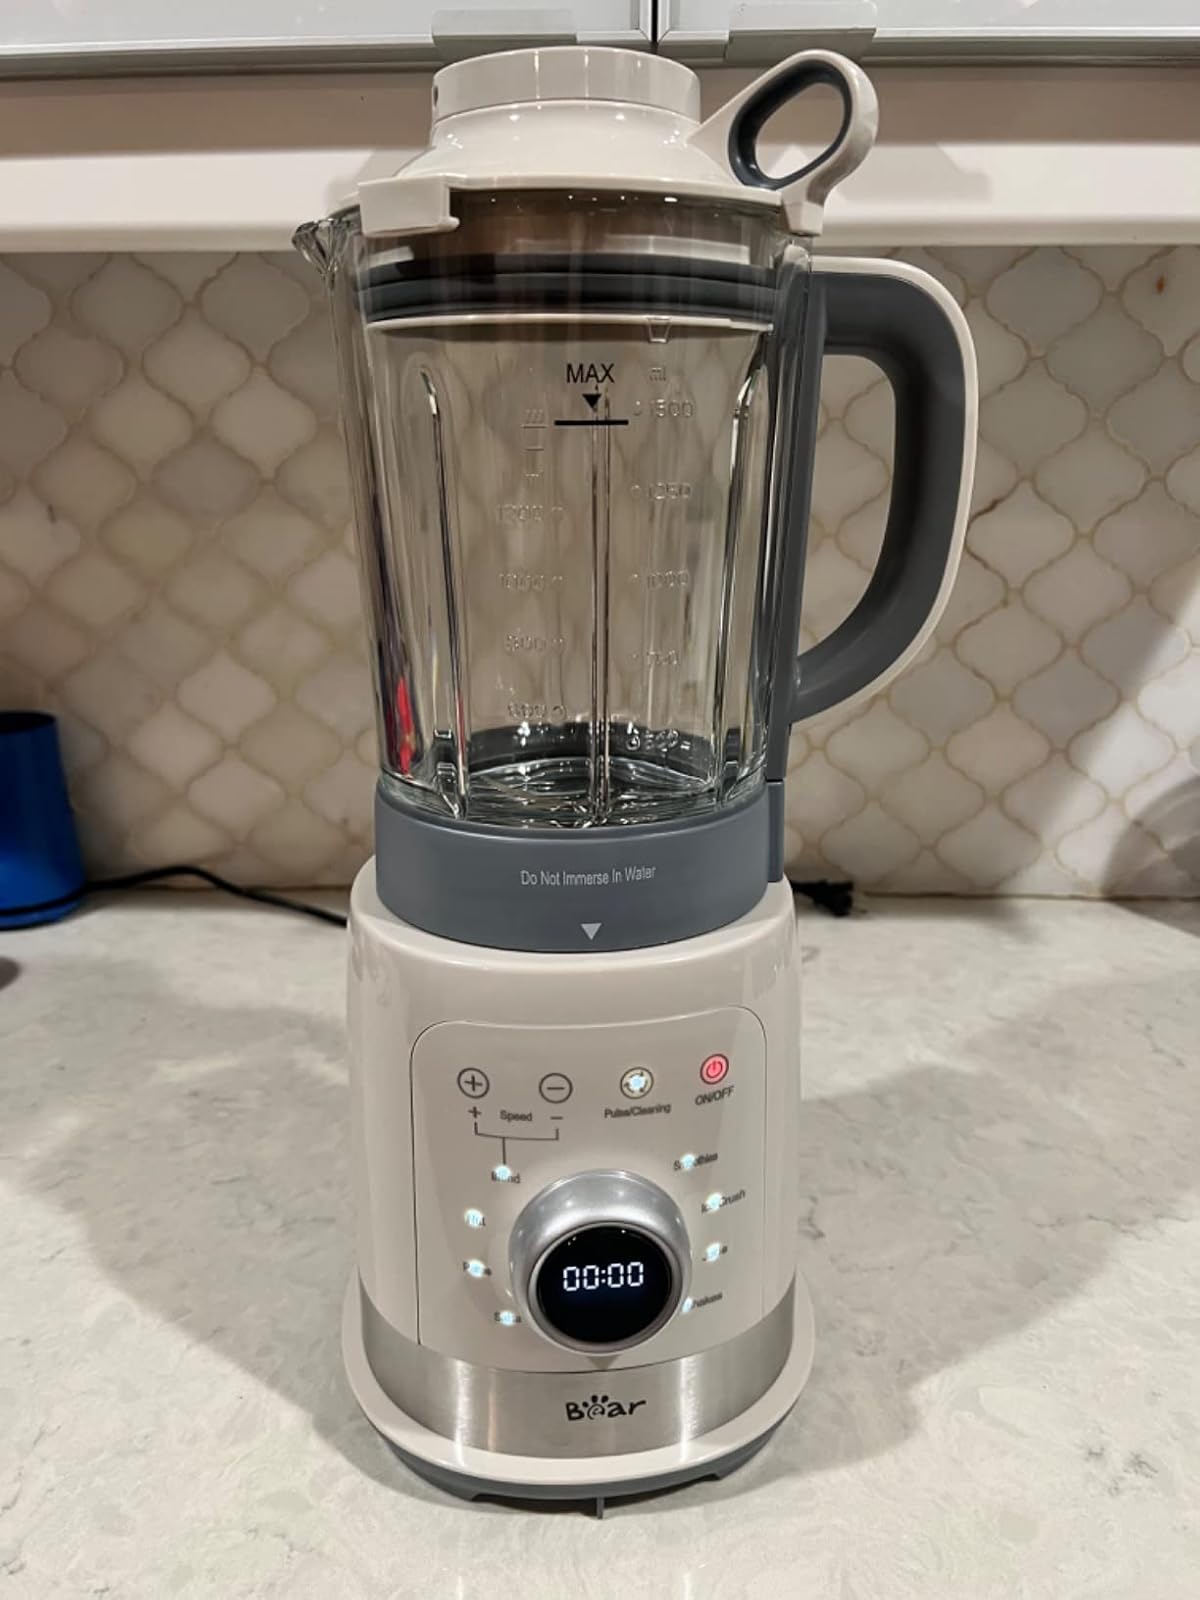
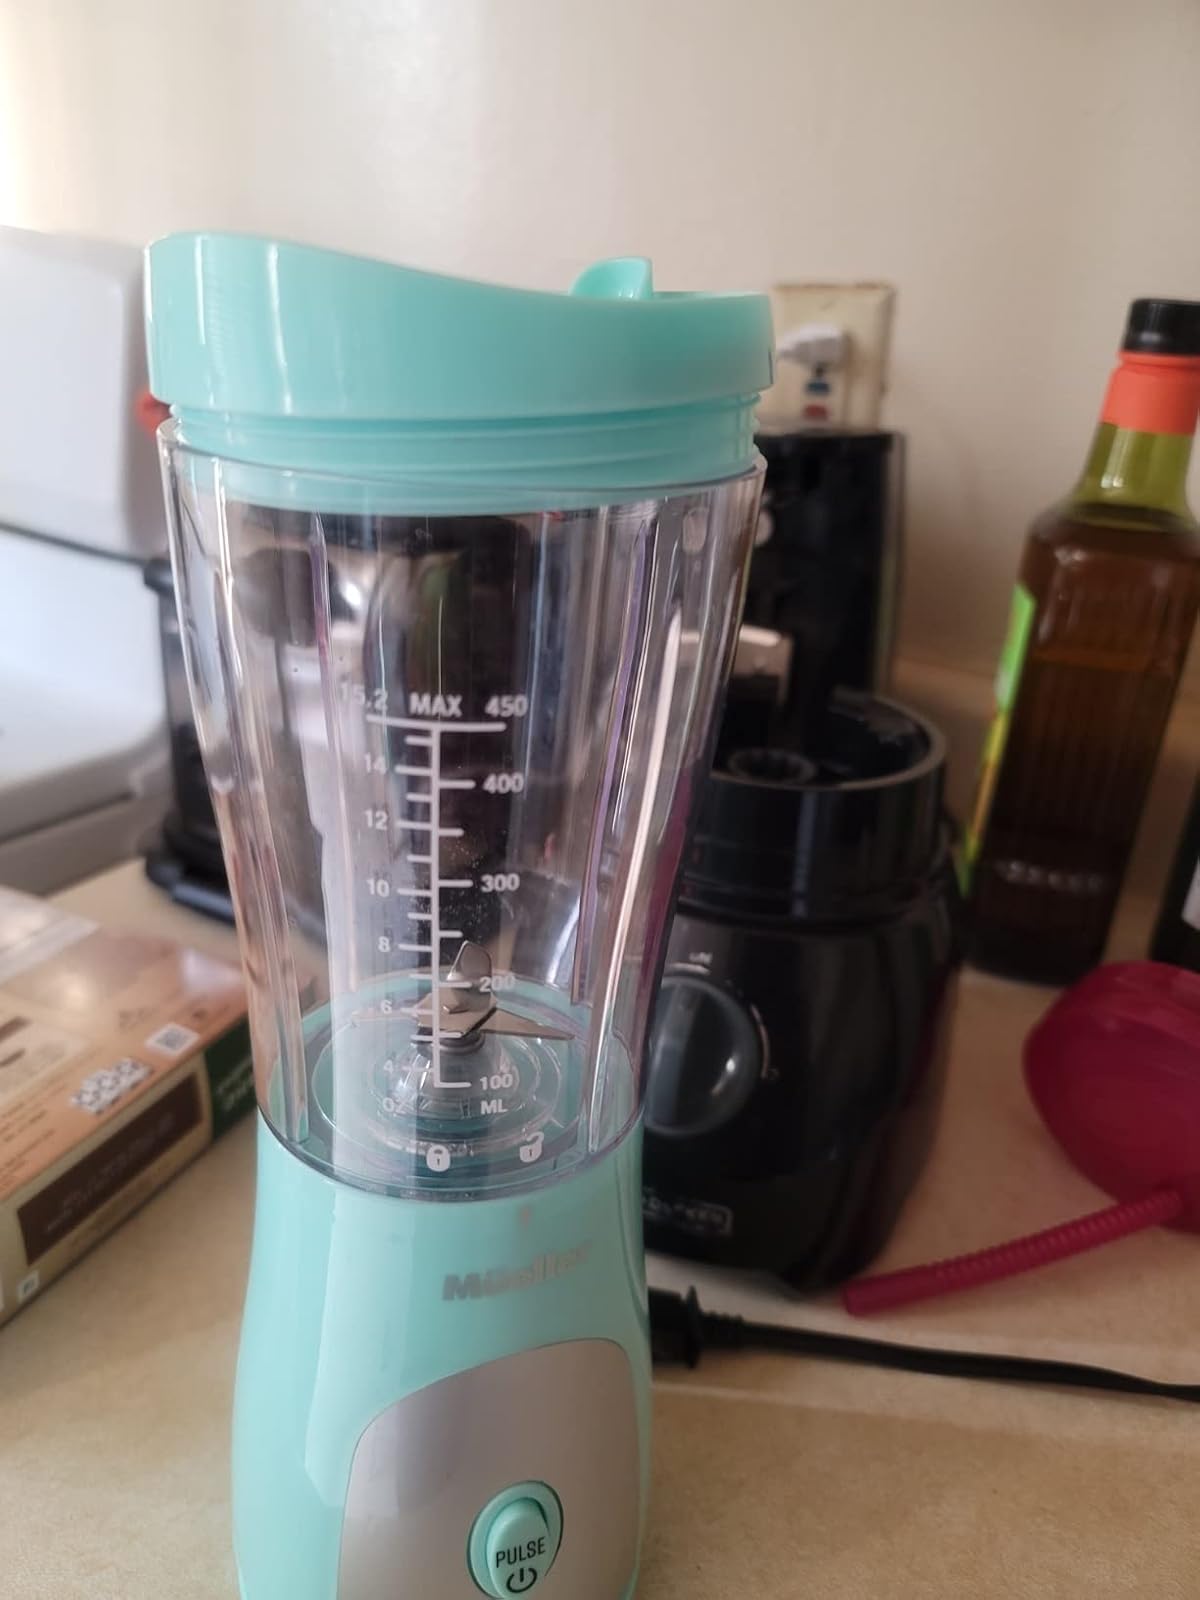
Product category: items_blender
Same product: no